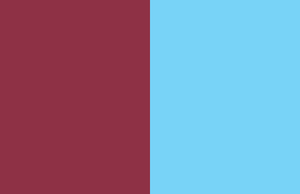
Rieti ['rjɛ:ti] est une ville italienne de la province du même nom dans la région du Latium.